The Amboy Dukes (novel)

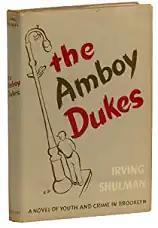
Cover of the 1947 first edition, the subtitle being "A novel of youth and crime in Brooklyn"

The novel concerns the misadventures of a 1940s Jewish street gang of young toughs based on Amboy Street in the working class Brownsville section of Brooklyn (Brownsville, from its founding into the 1950s, was a primarily Jewish neighborhood). The gang, characters, and most of the story are fictional, but a key event of the novel – the murder of a high school teacher by two gang members – was based on an actual case.